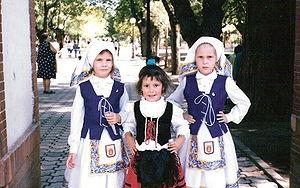
Fiesta de Interés Turístico Nacional est le nom honorifique donné aux événements et aux fêtes qui se déroulent en Espagne dans un intérêt plutôt touristique.
Talavera de la Reina est une commune d'Espagne de la province de Tolède dans la communauté autonome de Castille-La Manche, fameuse pour ses poteries et céramiques.